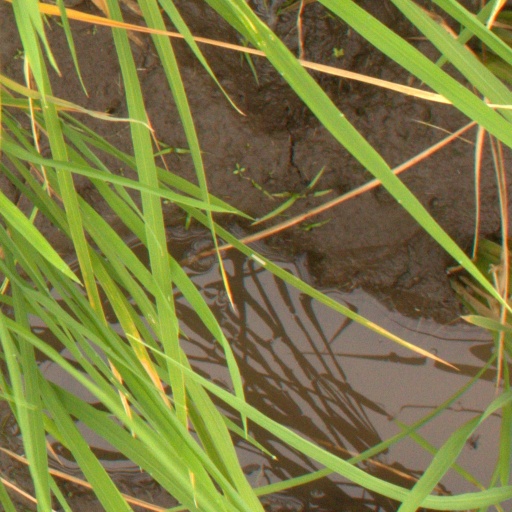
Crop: rice